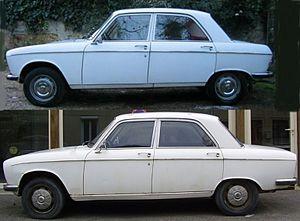
Comparaison des carrosseries des Peugeot 204 et 304
La Peugeot 304 est une voiture moyenne de catégorie 7 CV, elle est produite par le constructeur automobile Peugeot de 1969 à 1980.